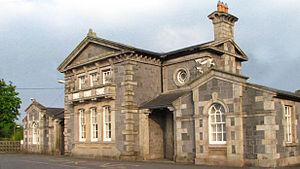
Muine Bheag est une ville du comté de Carlow en République d'Irlande.